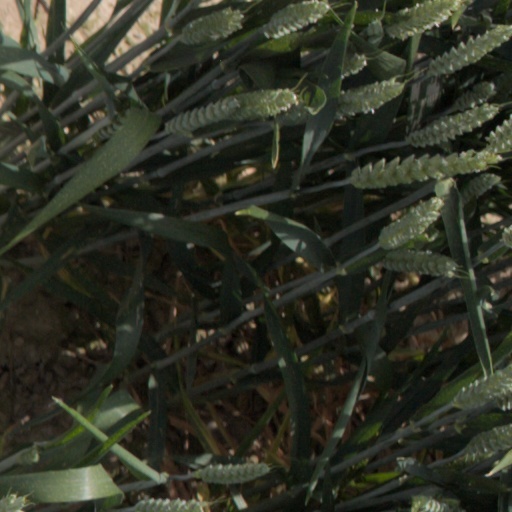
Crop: wheat